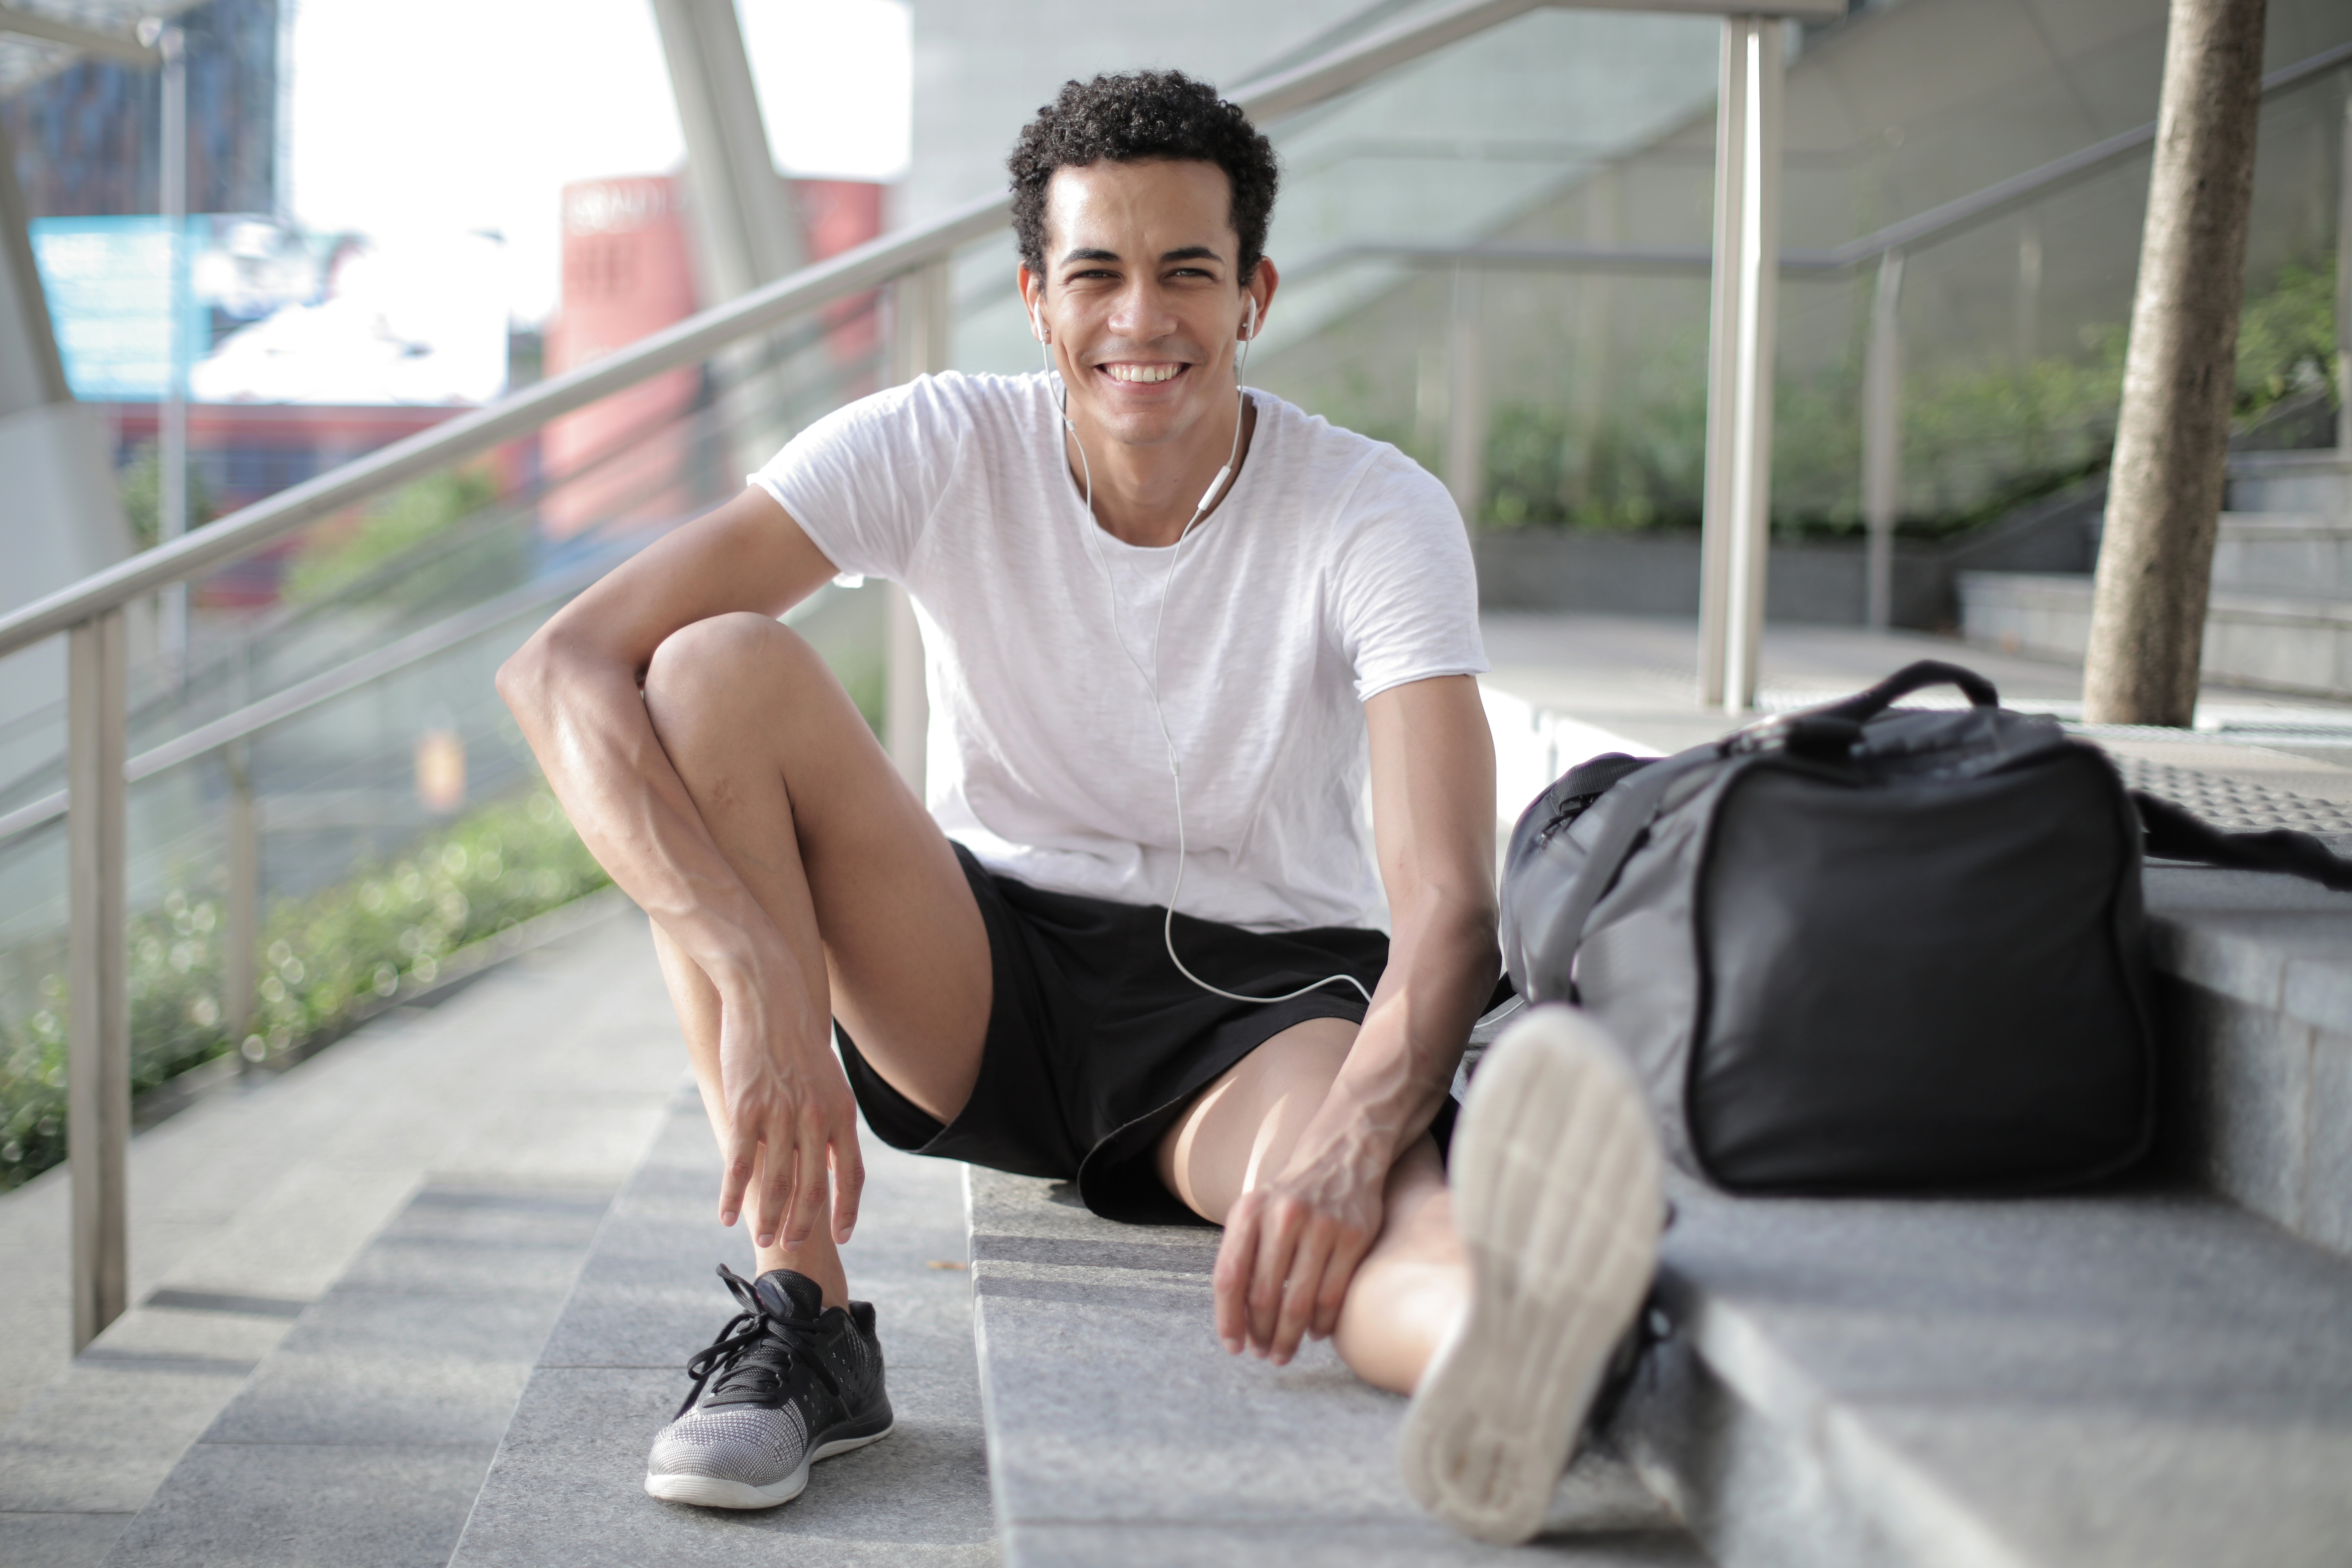
man, shoulder, smile, plant, leg, comfort, sleeve, flash photography, eyewear, shorts, Luggage and bags, knee, thigh, waist, sportswear, elbow, bag, leisure, sneakers, t shirt, human leg, travel, recreation, sitting, physical fitness, fun, denim, street, white collar worker, vacation, tourism, facial hair, baggage, top, photo shoot, ankle